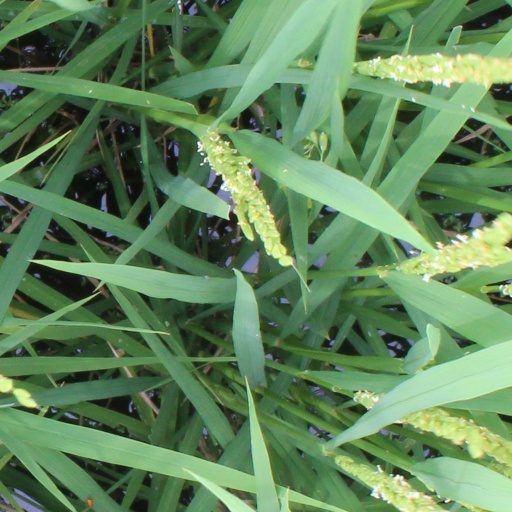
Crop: rice